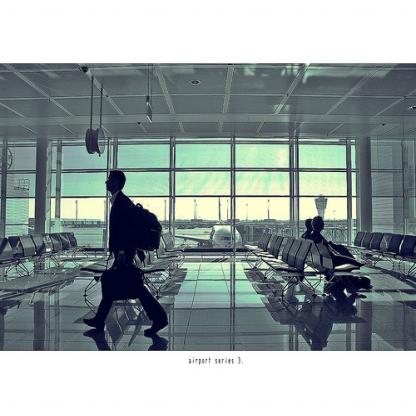
Scene: Indoor